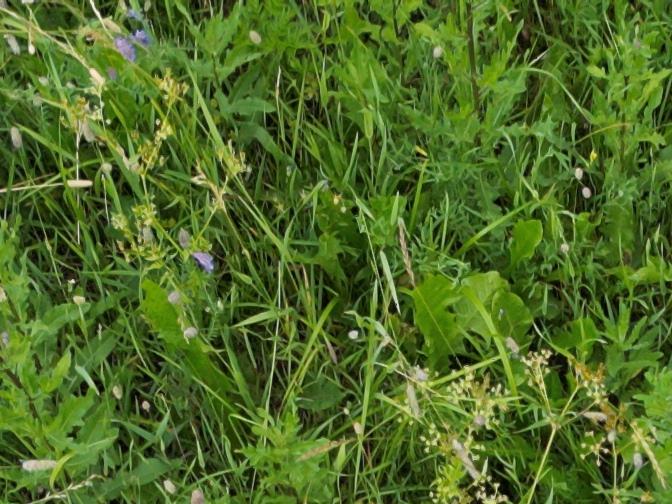
Flowers visible: yarrow flowers, yarrow flowers, yarrow flowers, yarrow flowers